Fury of S.H.I.E.L.D.

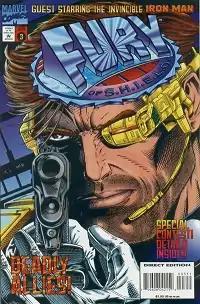
Cover of issue 3, by Corky C. Lehmkuhl and Mark McKenna

Fury of S.H.I.E.L.D. is a comic book miniseries written by Howard Chaykin and drawn by Corky C. Lehmkuhl. Published by Marvel Comics in 1995.